Charles Weeghman

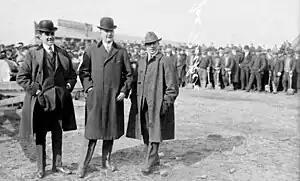
Weeghman "(left)" with James A. Gilmore "(center)" and Joe Tinker "(right)" at the groundbreaking ceremony for Weeghman Park, March 4, 1914

Weeghman was born on March 8, 1874, in Richmond, Indiana, and attended Richmond High School.